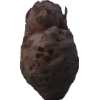
Label: celery